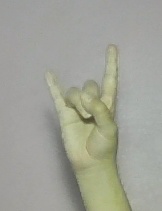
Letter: la